Khaby Lame

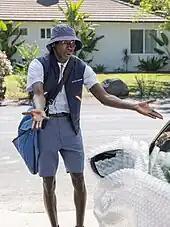
Lame performing his signature hand gesture while dressed as a mail carrier

After he was laid off during the COVID-19 pandemic, Lame began posting on TikTok. His early videos showed him dancing and watching video games. He rose to popularity with his video responses in the form of TikTok's "duet" and "stitch" features to videos depicting complicated "life hacks", in which he performs the same task in a simple way, without saying anything, followed by a signature hand gesture. In April 2021, he surpassed Gianluca Vacchi as the most-followed Italian on TikTok, and he subsequently surpassed Addison Rae, to become the second most-followed personality on the platform overall. In August 2021, Lame appeared as a co-star for Juventus FC's announcement of Manuel Locatelli. In September 2021, he attended the Venice Film Festival as a special guest for the first screening of the French film "Lost Illusions", by Xavier Giannoli. In January 2022, Lame signed a multi-year partnership with Hugo Boss and was featured in the #BeYourOwnBoss campaign.